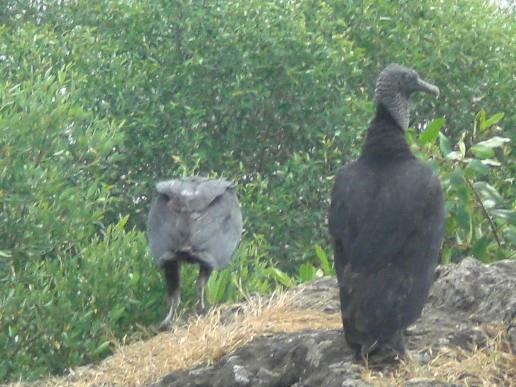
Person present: No